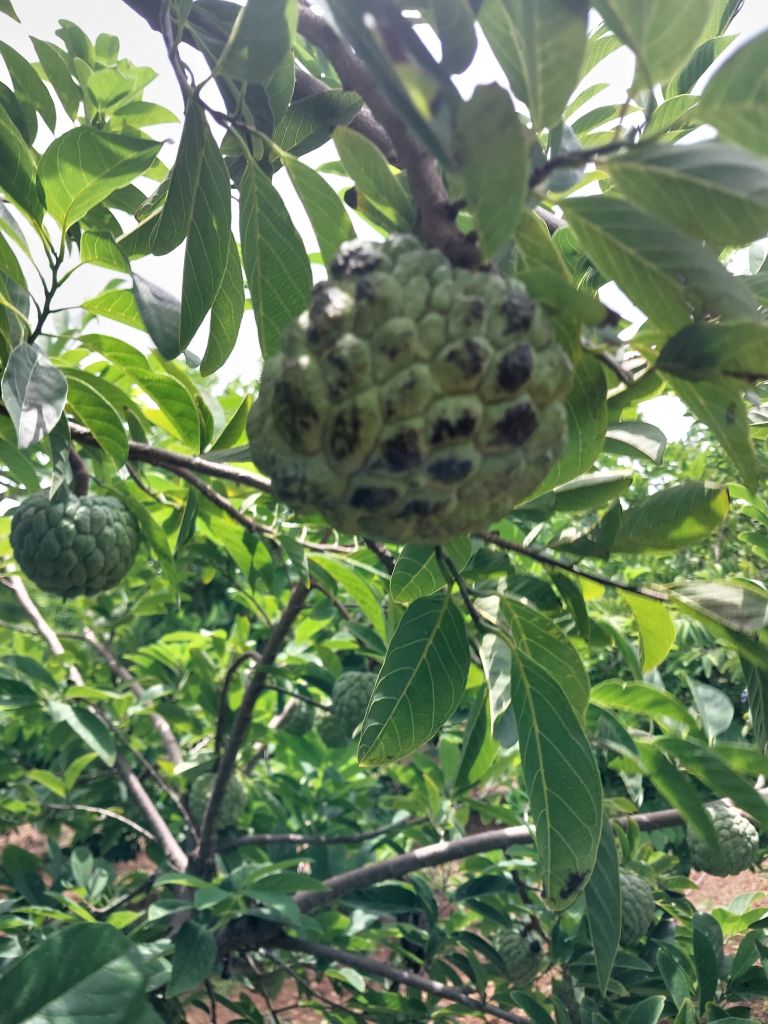
Disease label: Blank Canker